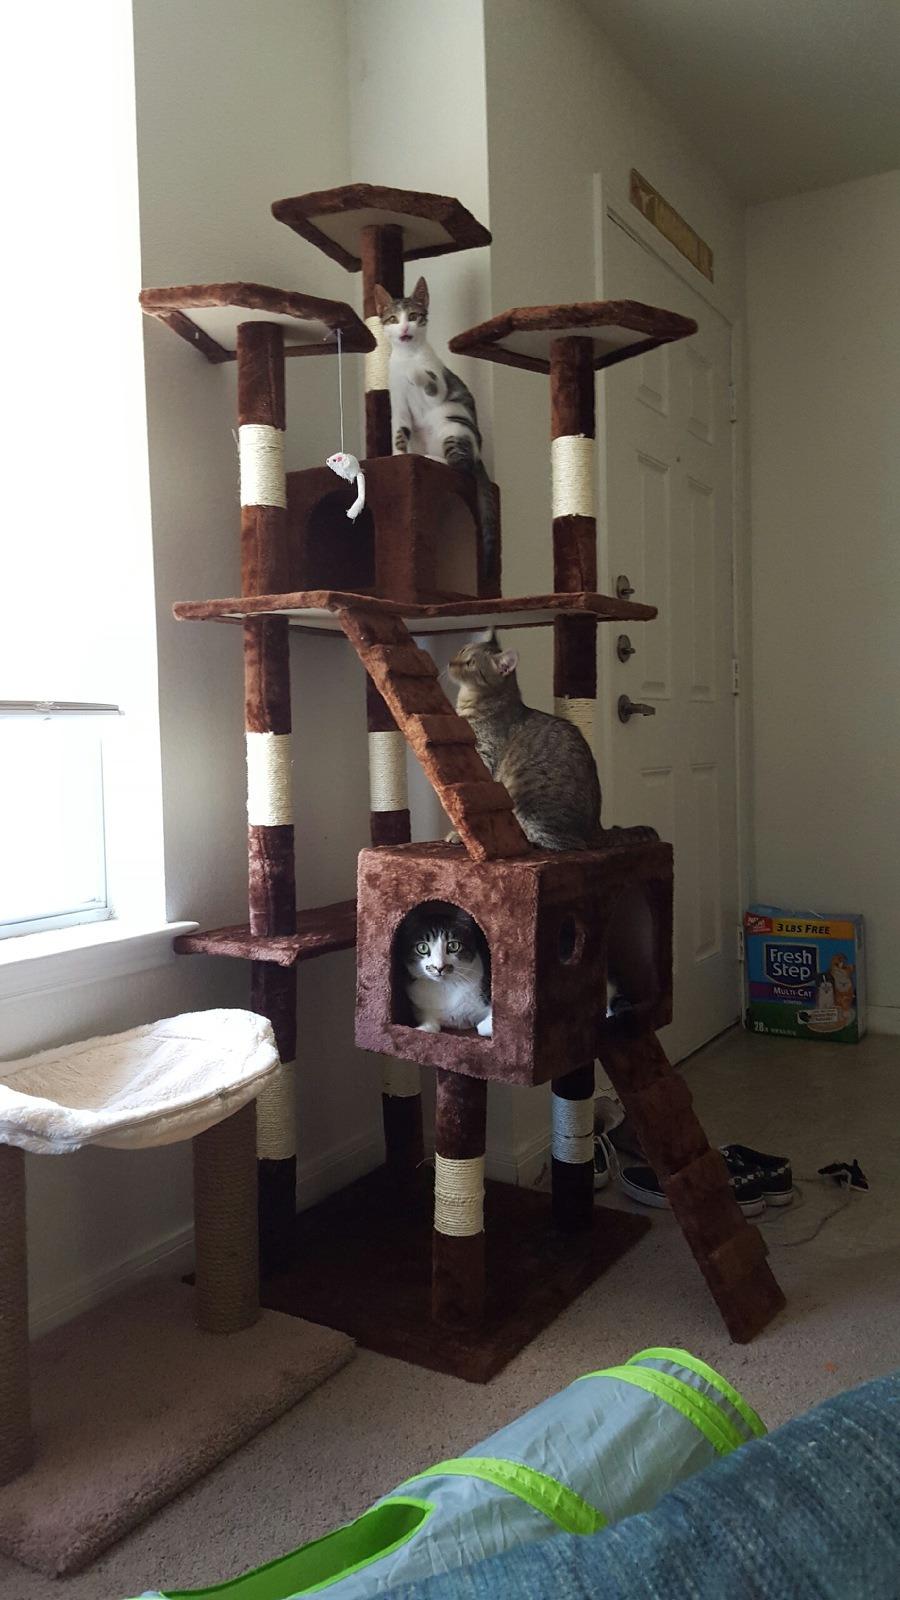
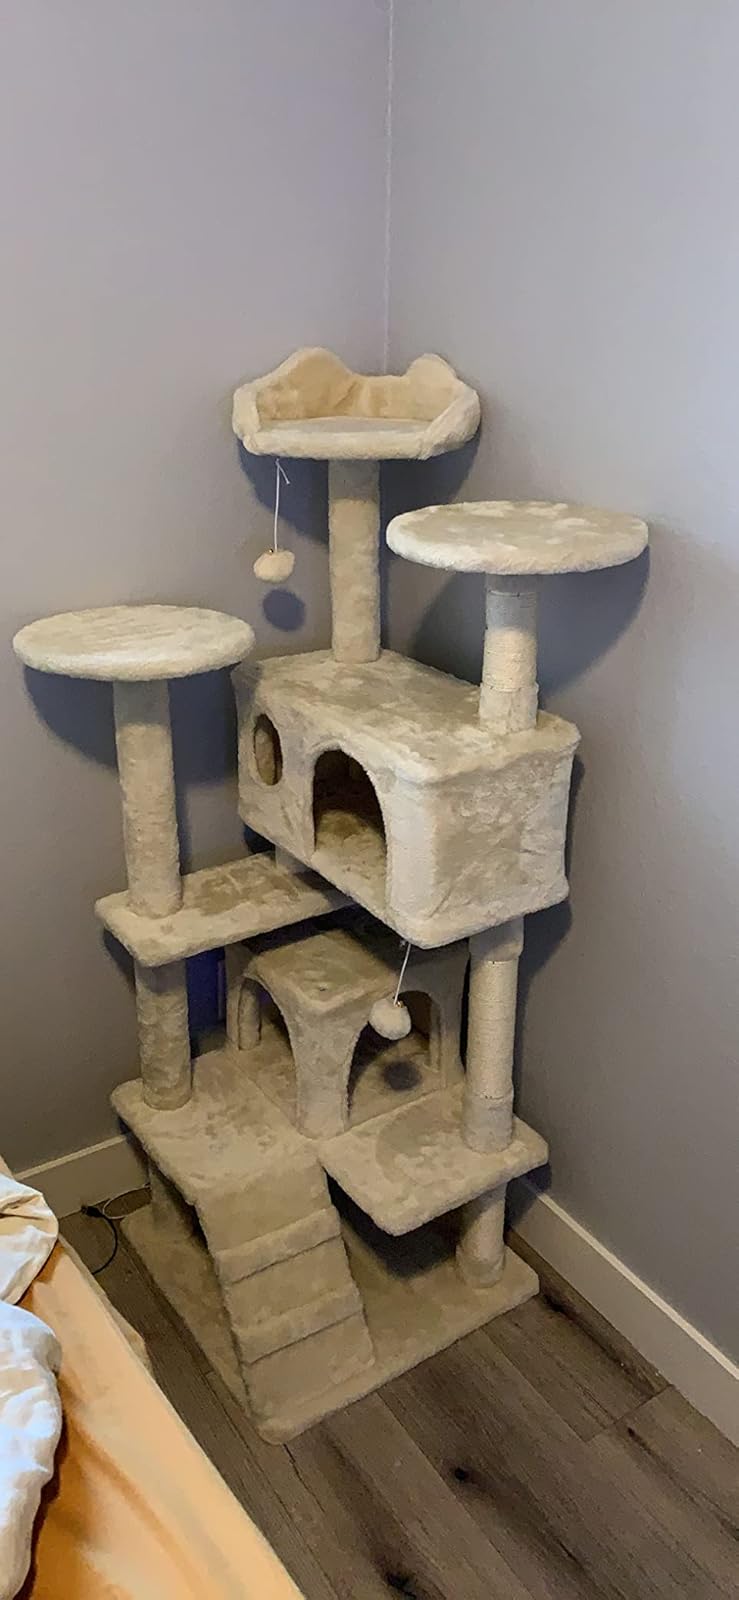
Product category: items_cat tree
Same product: no